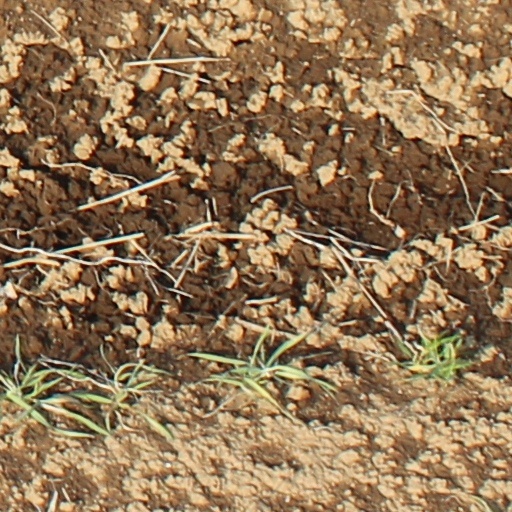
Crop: wheat